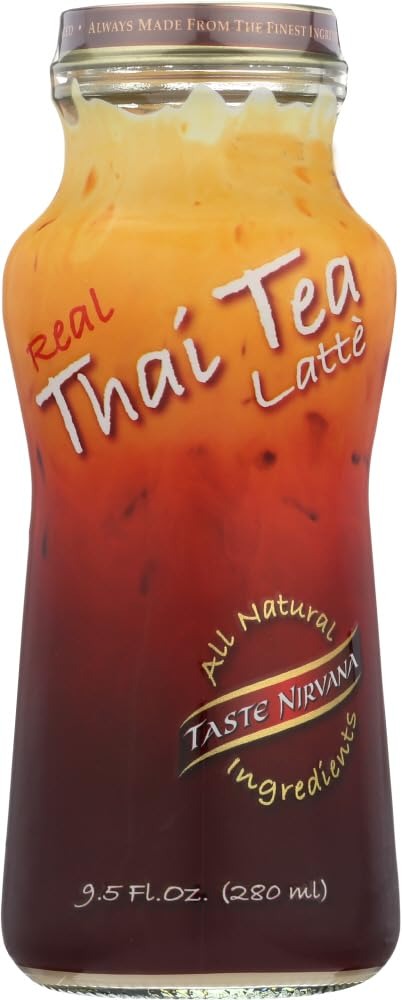
Item Name: Taste Nirvana Real Thai Tea Latte, 9.5 Fl Oz (Pack of 12)
Value: 114.0
Unit: Fl Oz

Price: 44.95